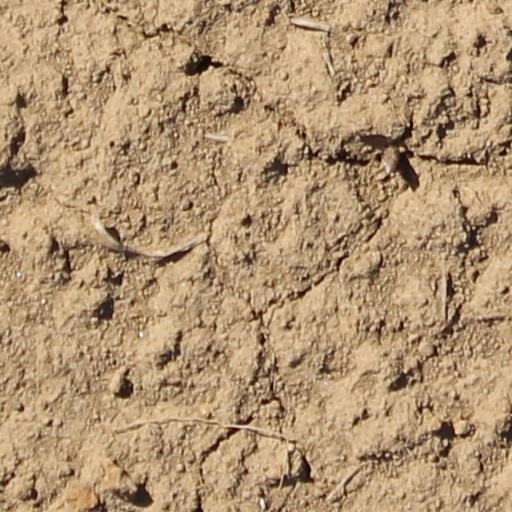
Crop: wheat